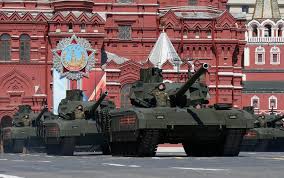
Label: Tank